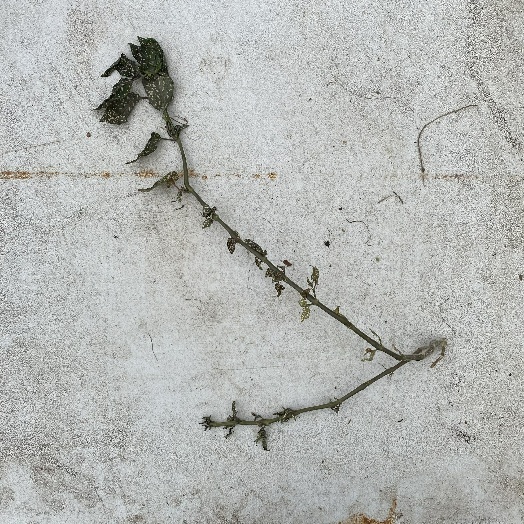
Label: Vegetation